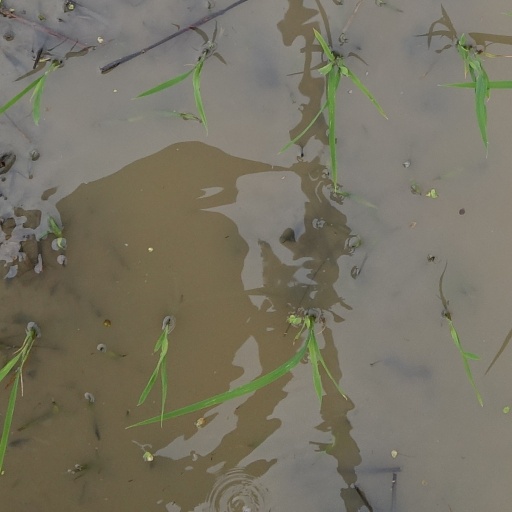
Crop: rice